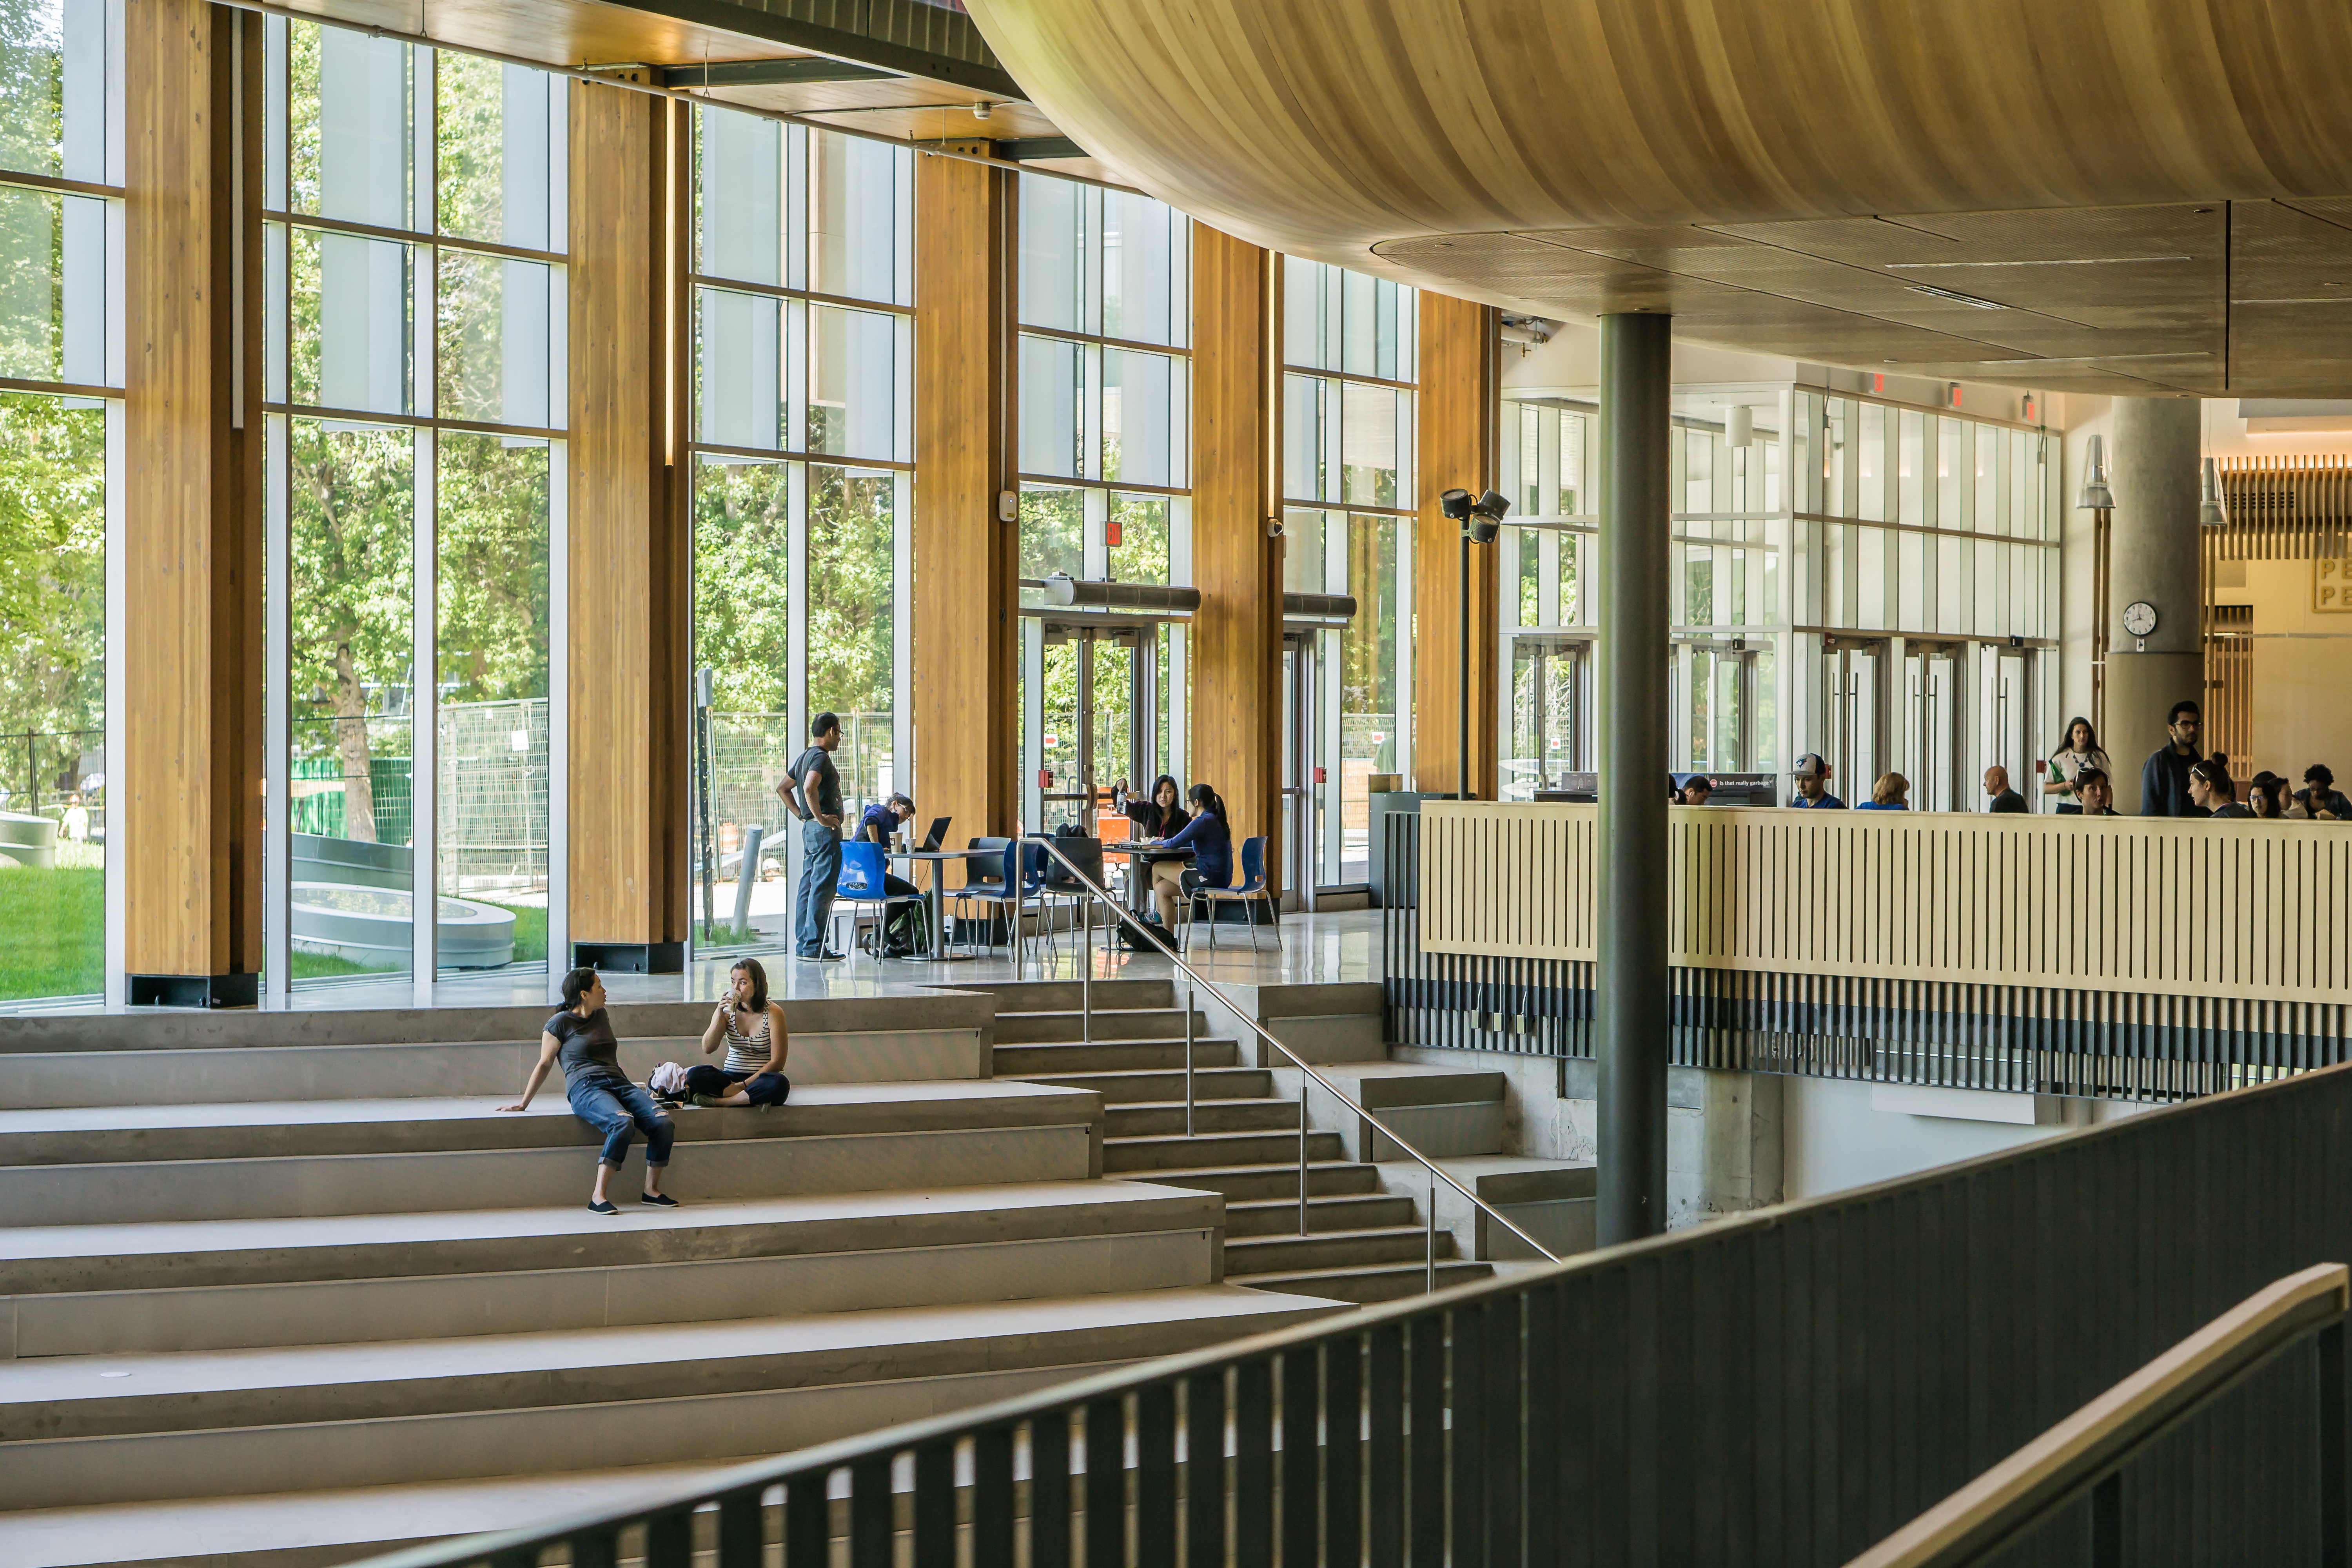
architecture, wood, glass, building, hall, interior design, library, students, canada, university, tourist attraction, estate, lobby, college, headquarters, public library, window covering